History of Tokyo

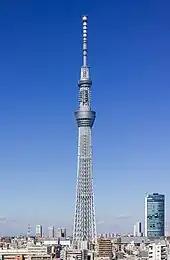
The Tokyo Skytree in 2014

After the raid, the strategy was to use area raids that used incendiary bombing to burn Japanese cities and kill the workers who kept the war machine going. Leaflets were dropped by the millions to order civilians to evacuate to the towns and rural areas which were not bombed. Half of Tokyo's 7.4 million residents fled. The strategy was similar to the air war against German cities and reflected prewar Air Force strategic planning, which focused on the burning of Tokyo and other industrial and command centers as a way to destroy the enemy's military capability. By the end of the firebombings, 60 percent of Tokyo had been on fire at some point. In 2002, the Center of the Tokyo Raids and War Damage museum was built.